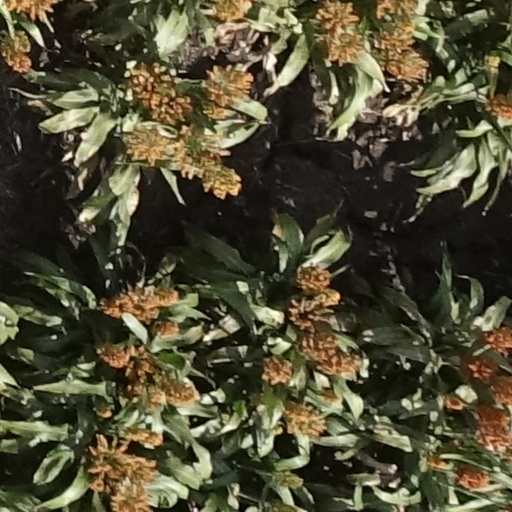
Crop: sorghum